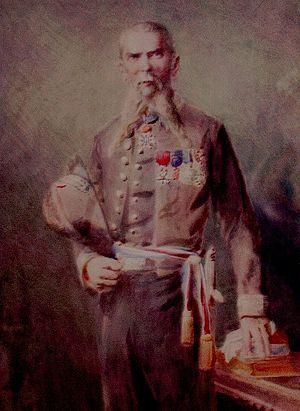
Félix Leclerc de Pulligny Normandie Famille Le Clerc
Félix Leclerc de Pulligny, ou Le Clerc de Pulligny, est né le 14 février 1821 à Paris et mort le 24 juin 1893 au château de Chesnay-Haguest, à Écos.
Jean Leclerc de Pulligny, ou Le Clerc de Pulligny, est un polytechnicien français, diplômé de l’École nationale des ponts et chaussées. Ingénieur-général des ponts et chaussées, chef de bataillon du génie militaire pendant la Première Guerre mondiale.